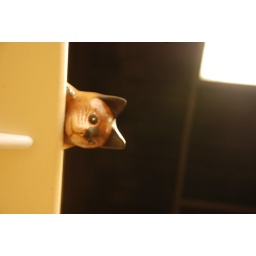
little kitty sitting on the top of the shelf in a little cute craft store